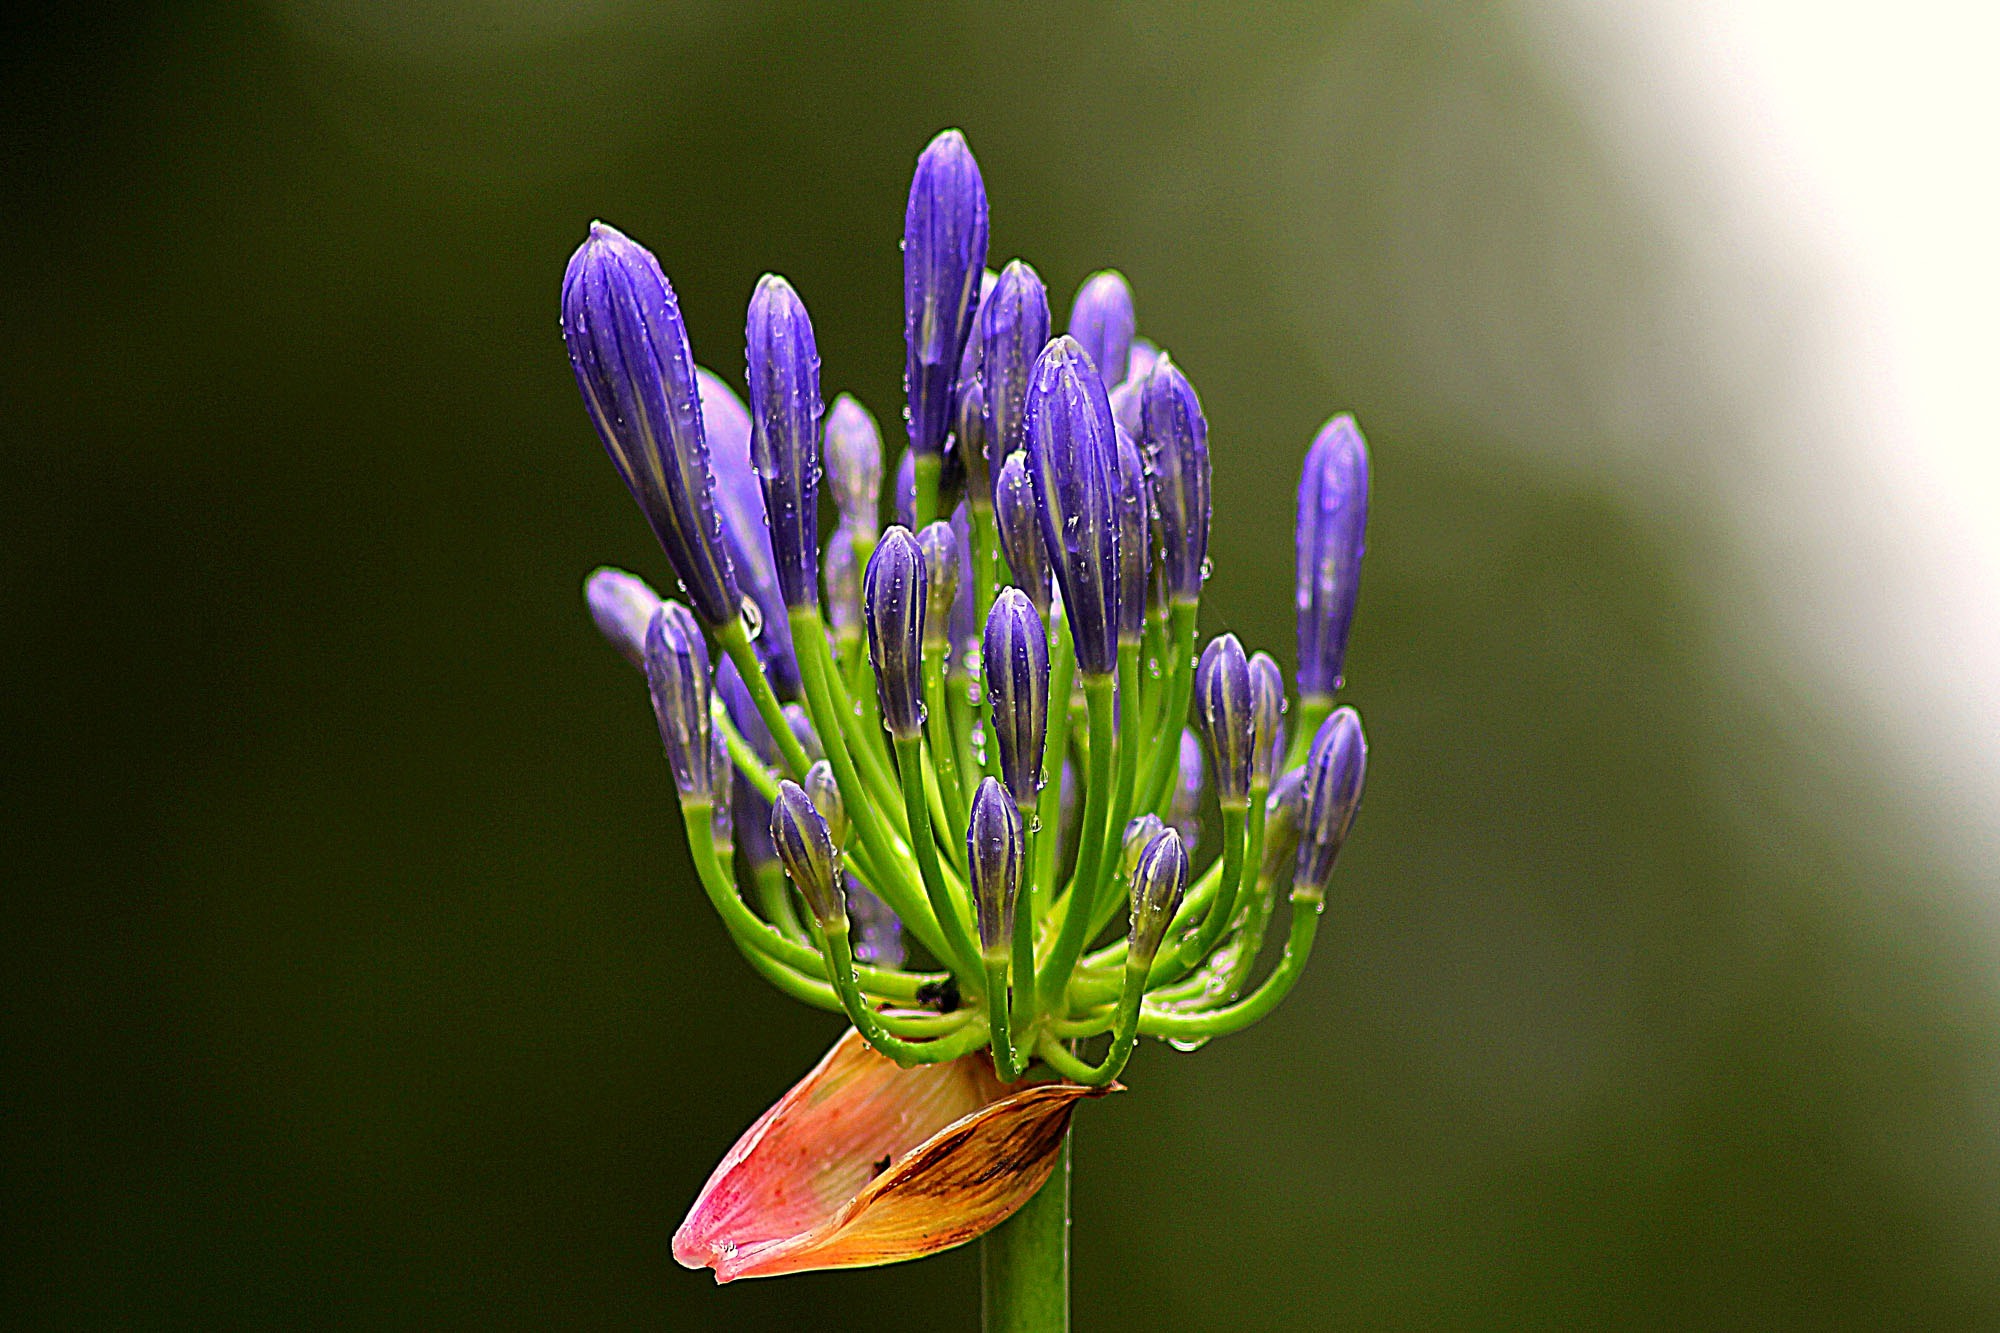
nature, blossom, plant, photography, stem, leaf, flower, petal, bloom, floral, wild, environment, idyllic, decoration, rural, pollen, green, scenic, lush, fresh, botany, garden, flora, perennial, season, lavender, life, florist, ecology, wildflower, close up, landscaping, bright, growing, elegant, soft, ornamental, delicate, purity, vibrant, bud, agapanthus, pure, elegance, fragrance, harmony, botanic, macro photography, flowering plant, fragility, plant stem, land plant, english lavender